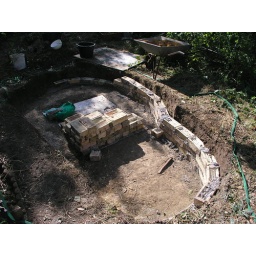
wall building day two: the view in the morning